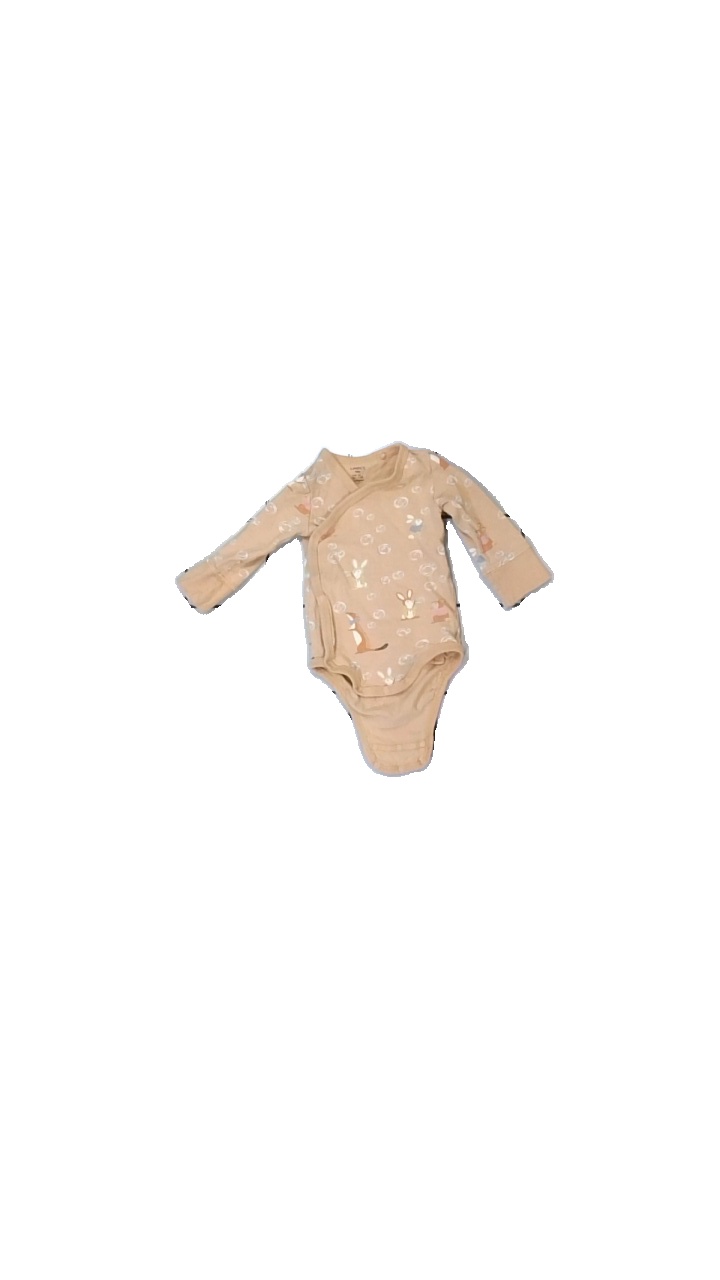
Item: Top (Children)
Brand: Lindex
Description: rosa långärmad body med kaniner och bubblor på
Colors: Pink, Blue, White, Multicolor
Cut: Regular
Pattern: Animal print
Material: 100% cotton
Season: All
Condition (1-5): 5
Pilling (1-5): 5
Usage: Reuse
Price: <50